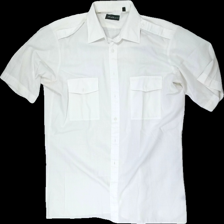
View: front
Type: Shirt
Category: Unisex
Brand: Not in the list
Brand text on label: Michel Rene
Colors: White
Material: 77% Polyester, 23% Cotton
Cut: Regular
Size: L
Season: All
Stains: Major
Smell: Minor
Price range: <50
Recommended usage: Export
Comment: Detergent smell